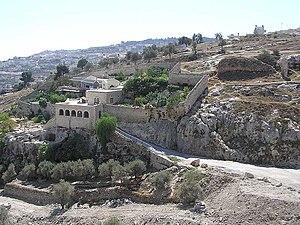
Le monastère Saint-Onuphre est un monastère féminin orthodoxe situé au champ du Potier que Judas Iscariote a acheté avec les trente pièces d'argent obtenues pour sa dénonciation de Jésus. L'endroit est situé au sud de Jérusalem-Est et donne sur le versant sud de la vallée de la Géhenne, près du Cédron. Il dépend du patriarcat orthodoxe de Jérusalem.